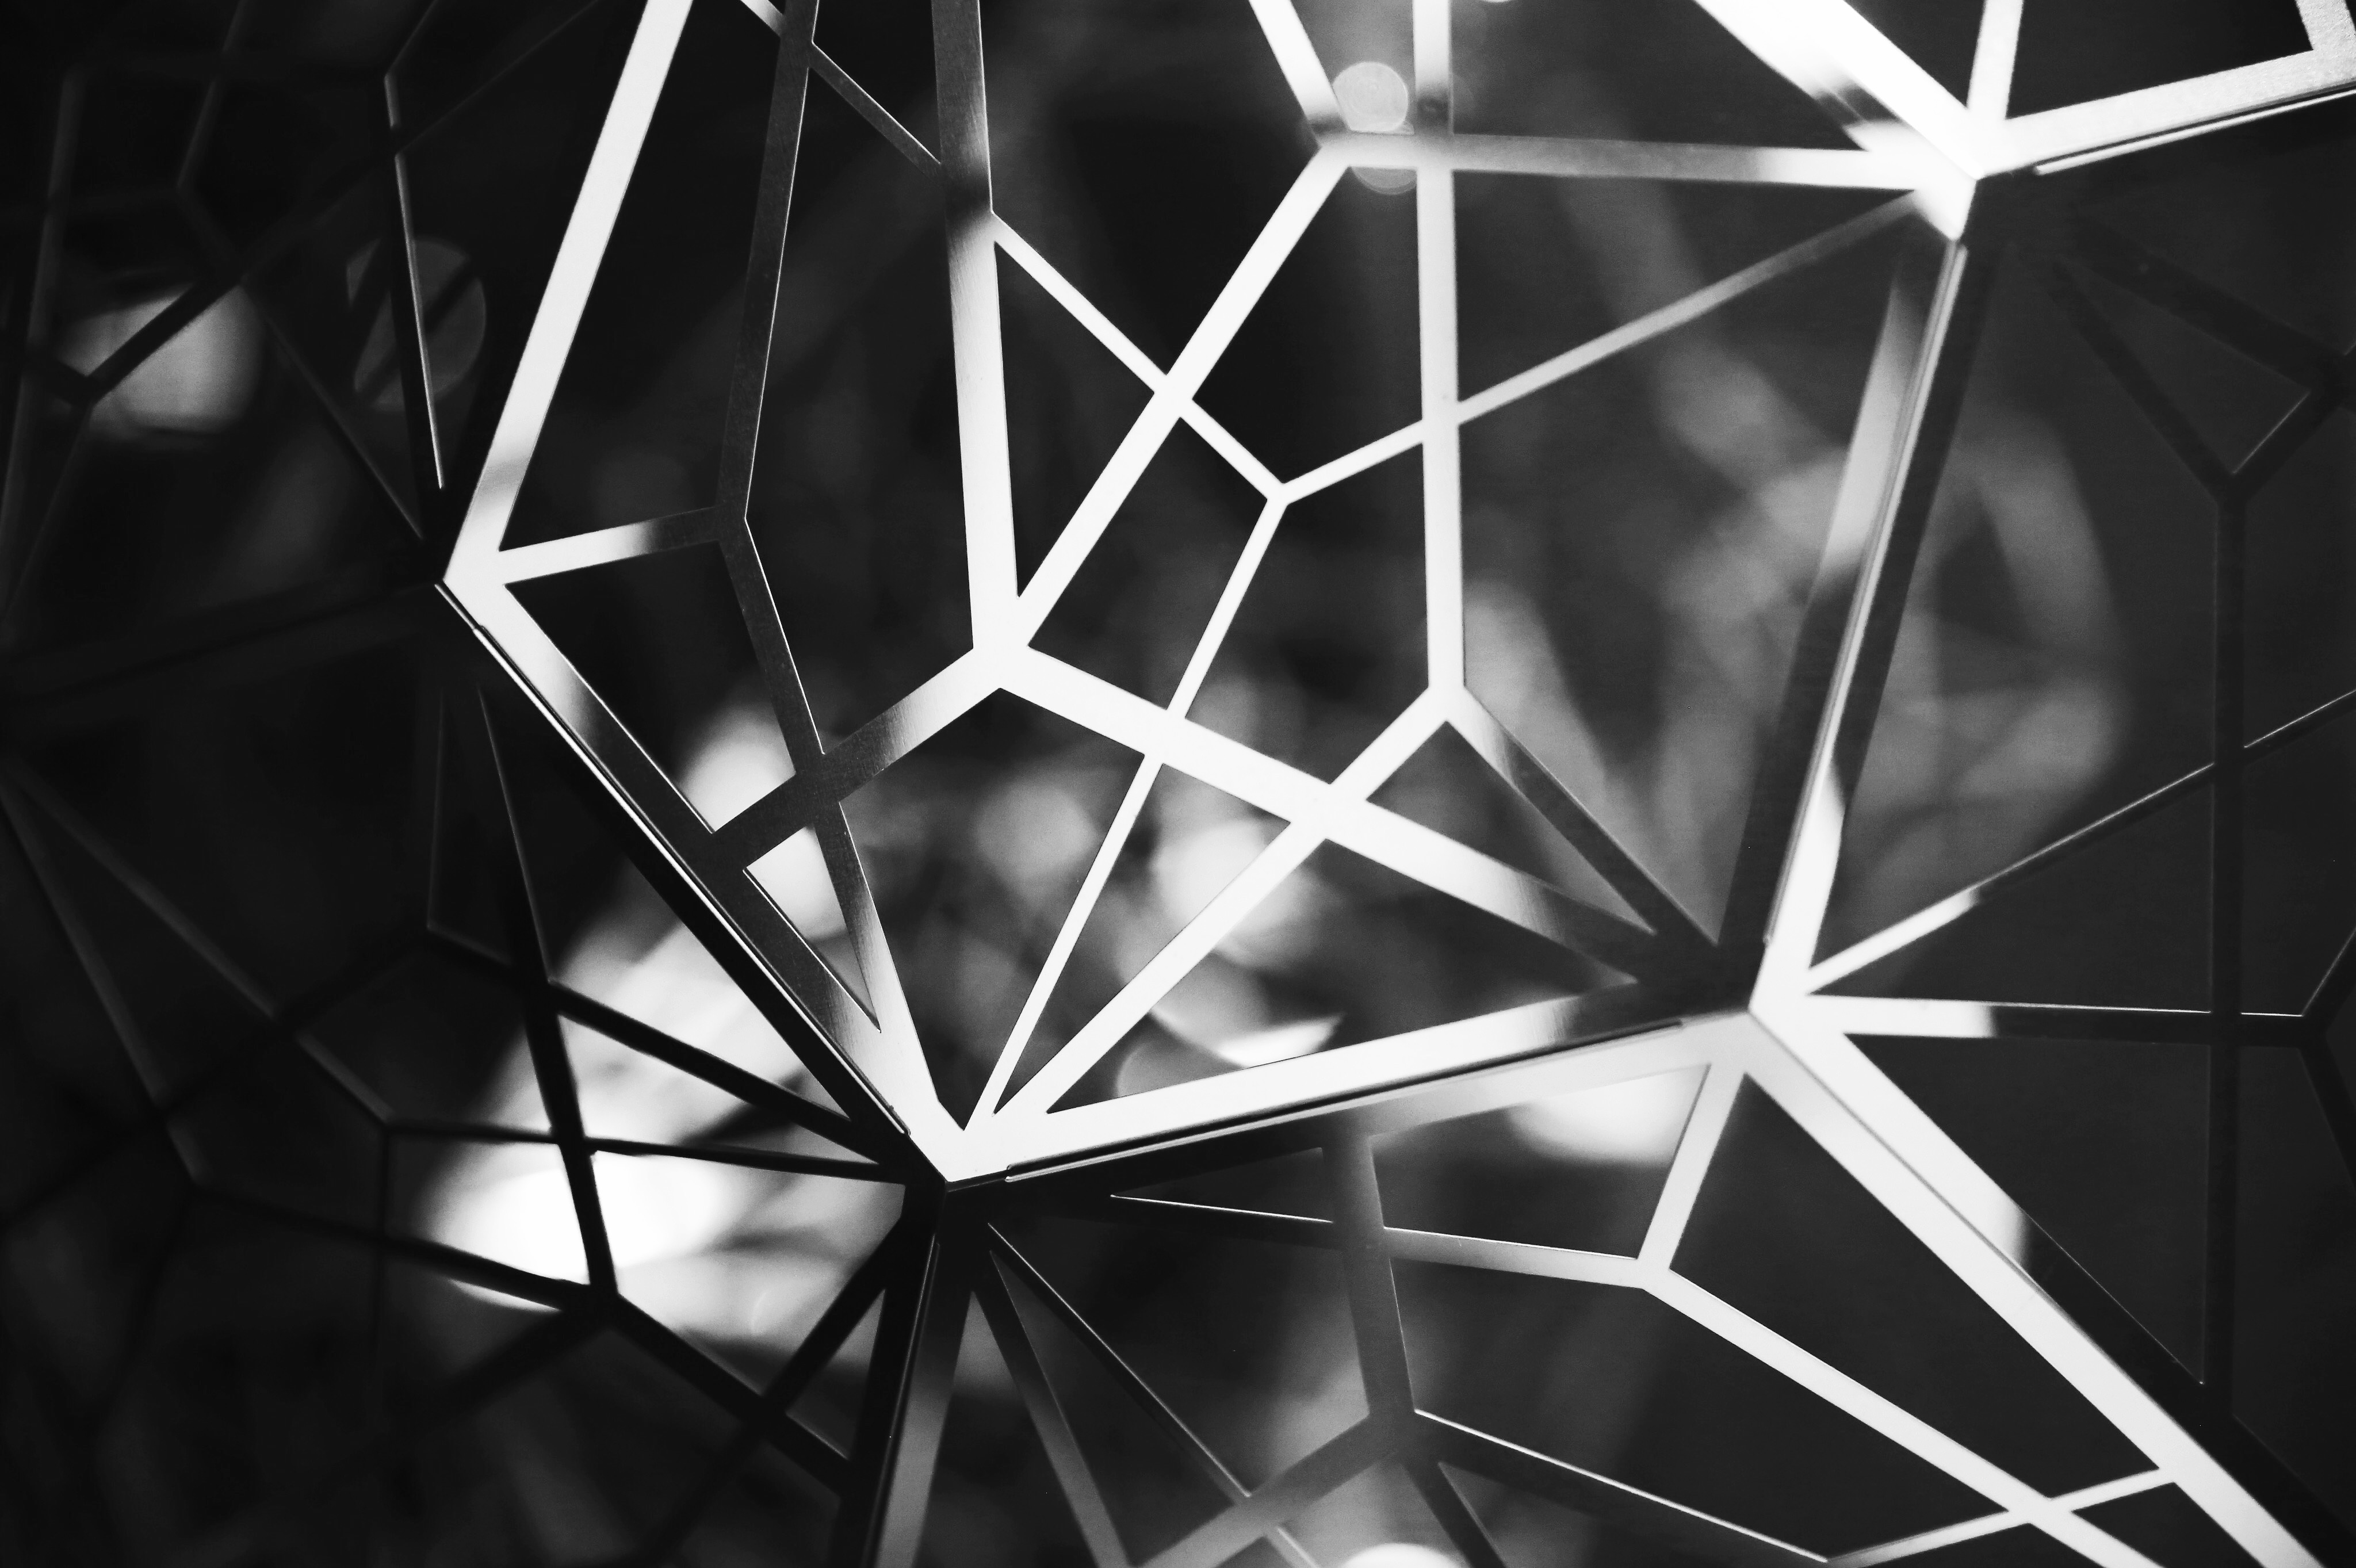
light, black and white, white, photography, wheel, pattern, line, darkness, black, monochrome, lighting, circle, design, symmetry, sphere, shape, macro photography, monochrome photography, computer wallpaper